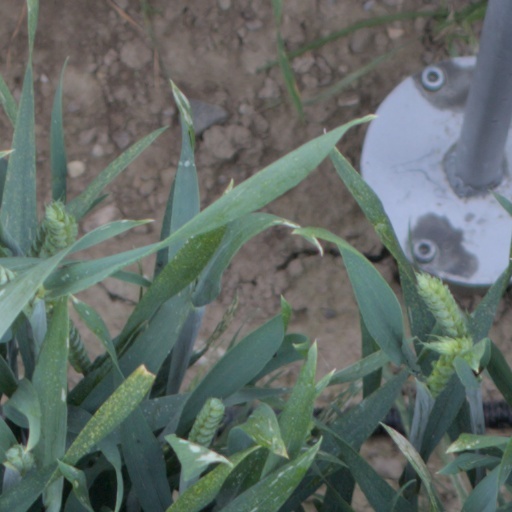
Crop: wheat